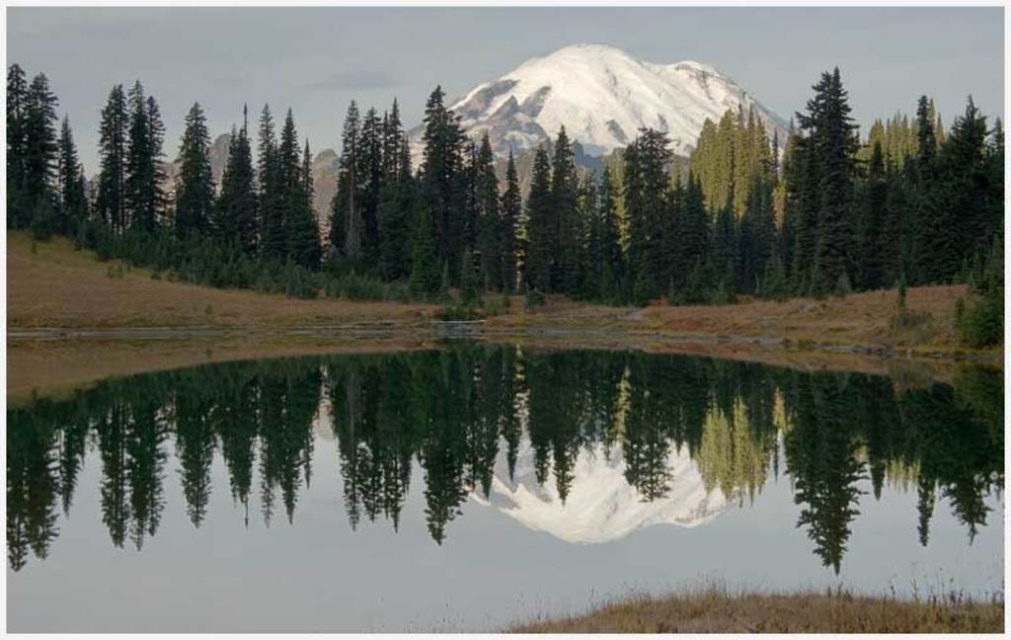
Question: Considering the relative positions of green matte pine forest at center and white snow-covered mountain at upper center in the image provided, where is green matte pine forest at center located with respect to white snow-covered mountain at upper center? (A) right (B) left
Answer: B